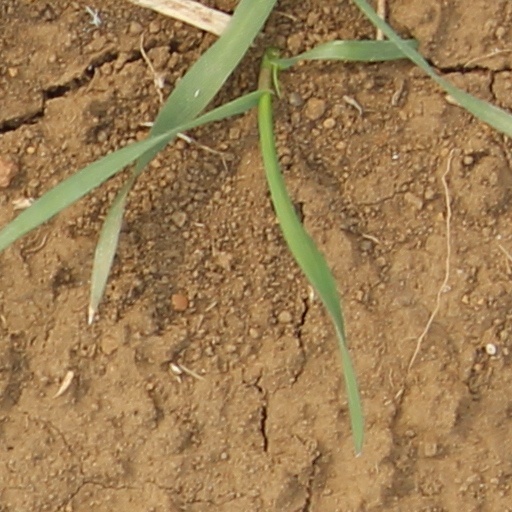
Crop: wheat